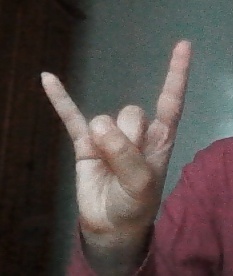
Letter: la